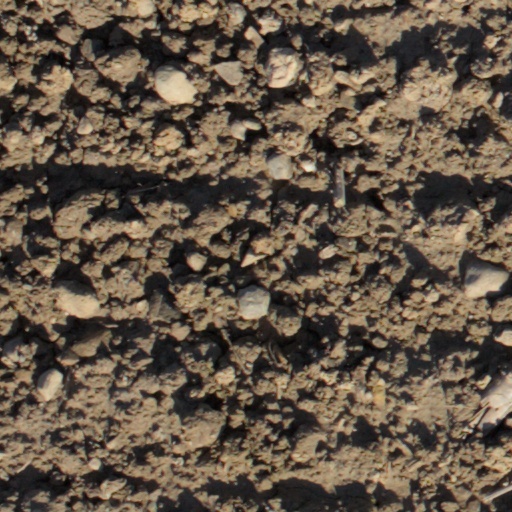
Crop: wheat